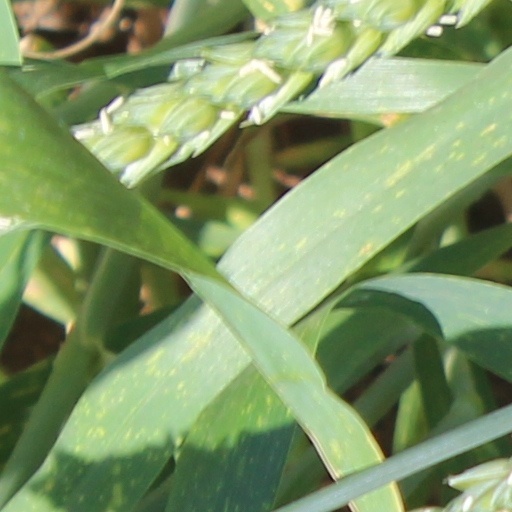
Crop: wheat